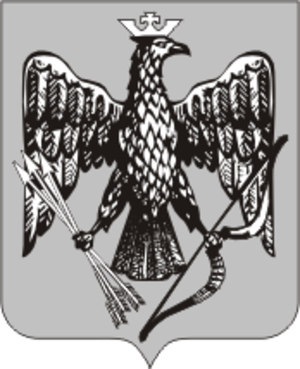
Albazino est un village situé dans le raïon de Skovorodino, dans l'Oblast de l'Amour en Russie. Il est le centre du conseil de village d'Albazinski. C'est le premier établissement russe sur le fleuve Amour.